Postage stamps and postal history of Kuwait

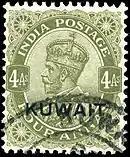
A overprint on a 1934 4 Anna stamp of India

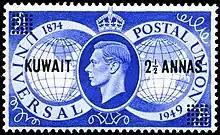
A British 1949 2 1/2p stamp for the 75th anniversary of the UPU overprinted for use in Kuwait

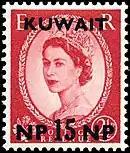
A 1957 British Wilding stamp overprinted 15np

After the treaty with the British in 1899, the consul's office handled mail, using stamps sent from Bushire, and forwarding mail to Bushire or putting it on passing ships. The first dedicated post office opened on 21 January 1915, and used stamps of India. From 1 August 1921 to April 1941 the office was administered from nearby Basra in Iraq. From 1 April 1923, Indian stamp were issued with "KUWAIT" overprints; this practice continued for many years.